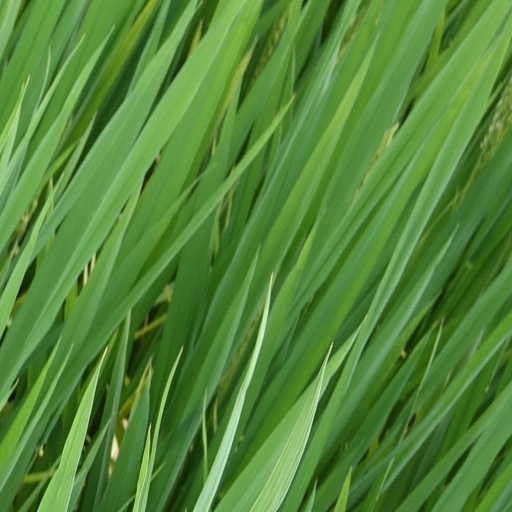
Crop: rice